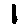
Label: 1